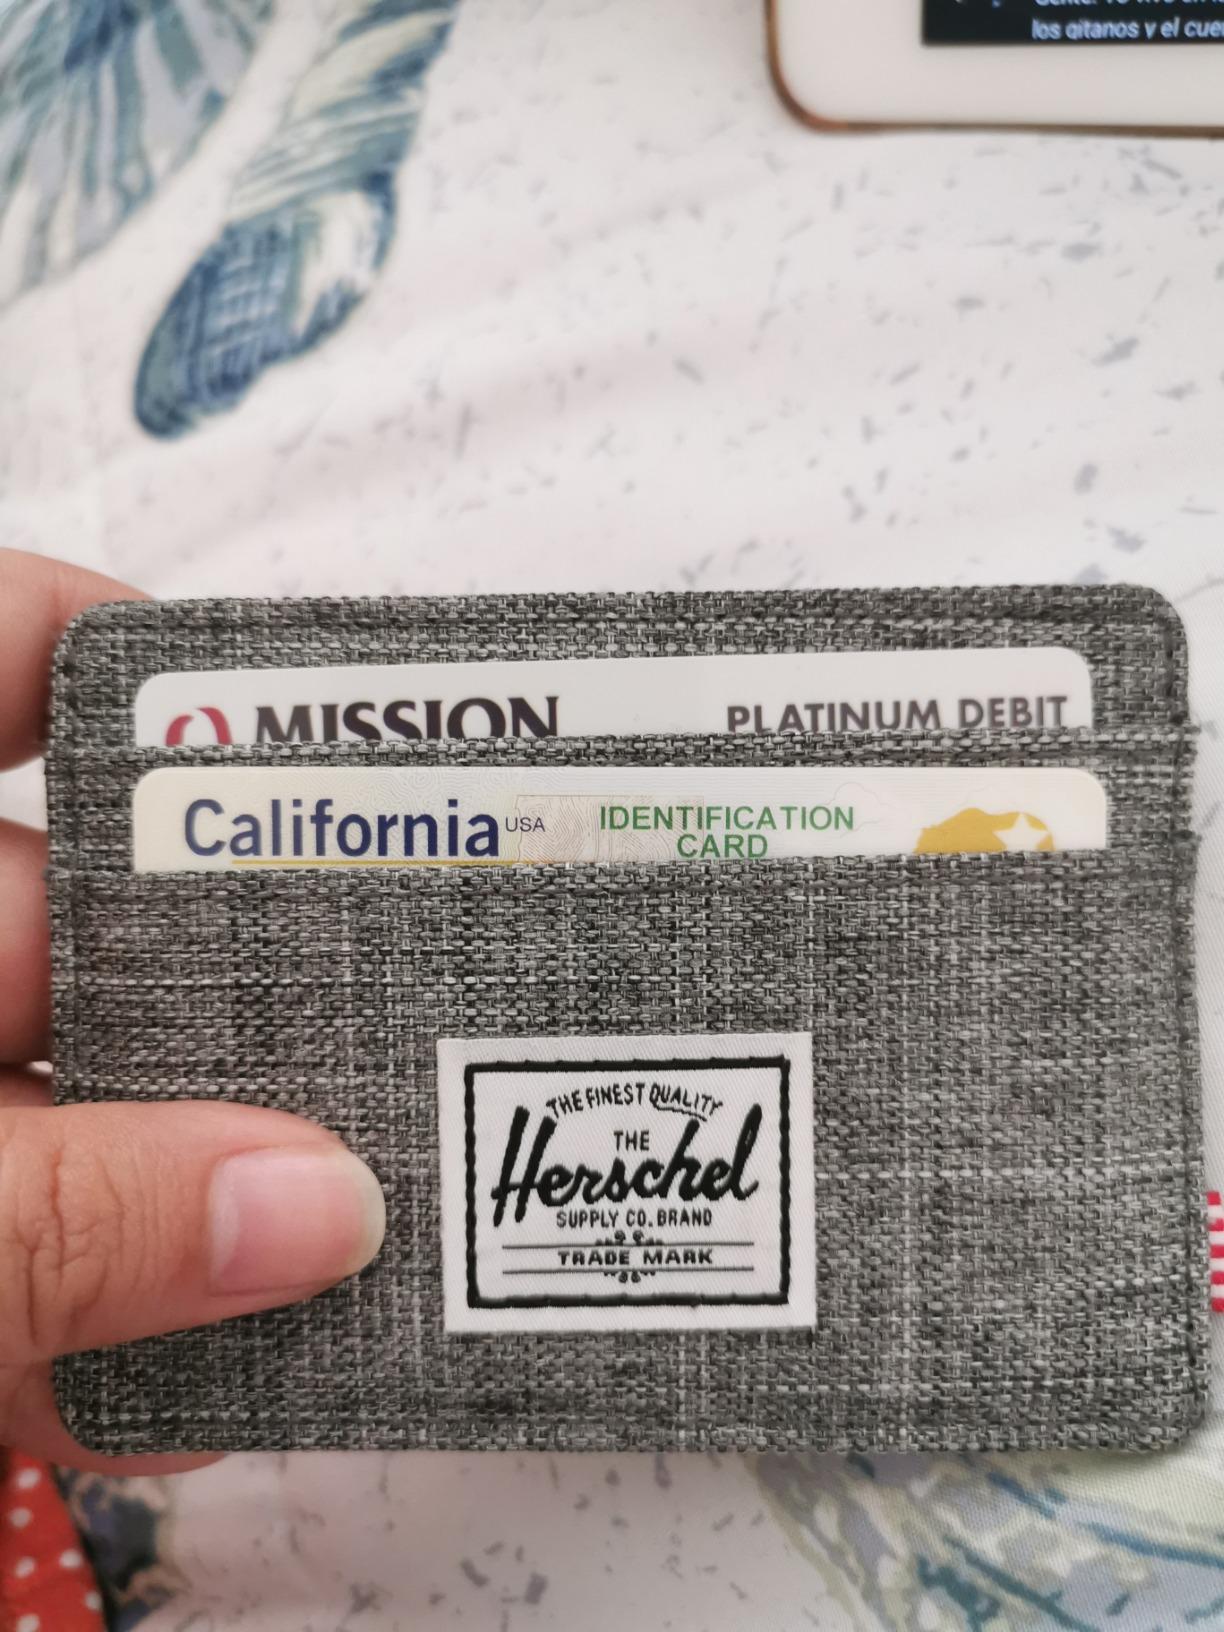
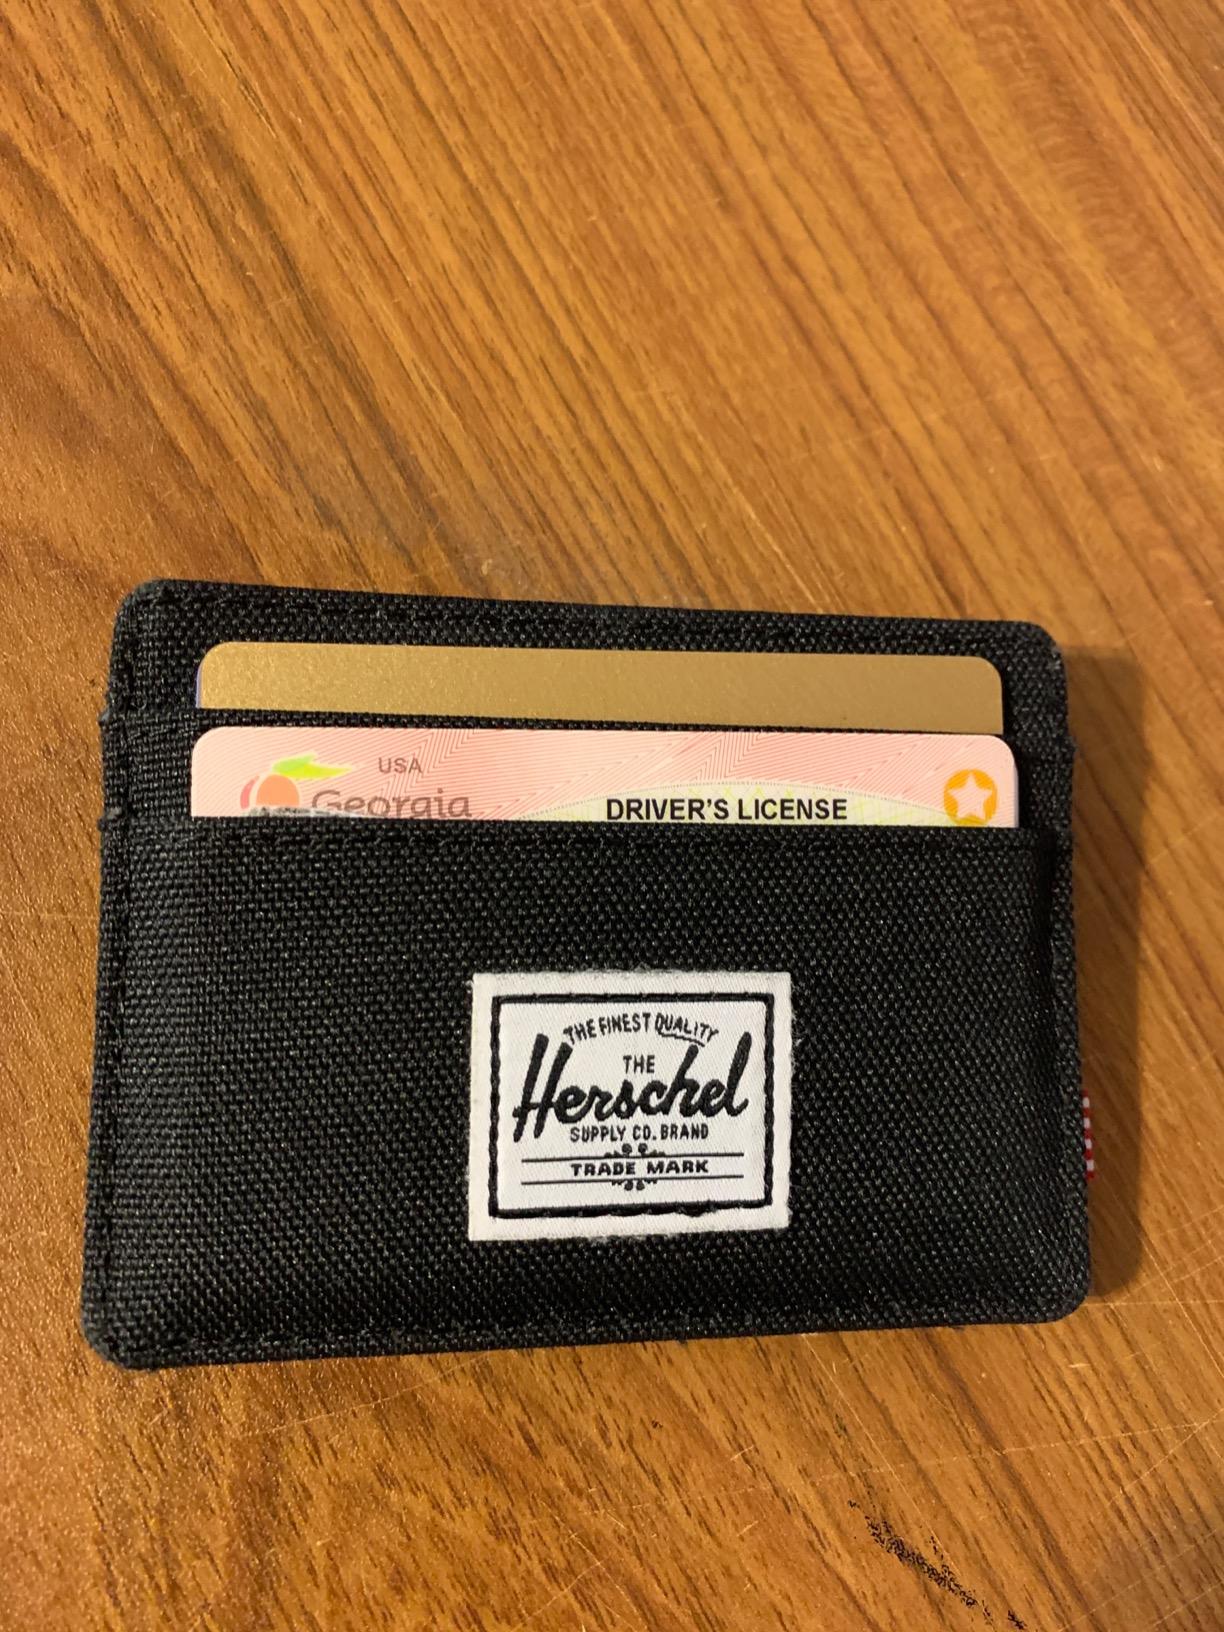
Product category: accessories_wallet
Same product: no